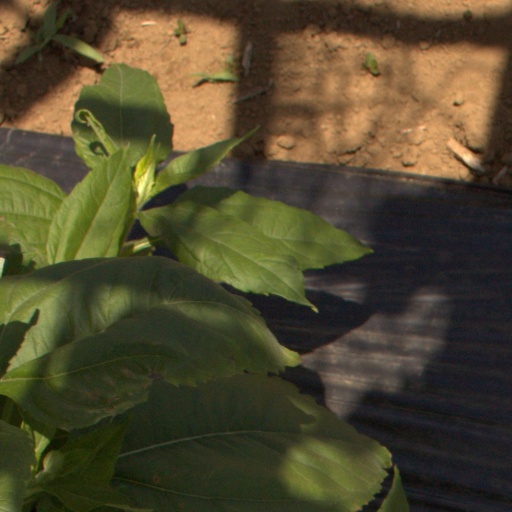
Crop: Jerusalem artichoke